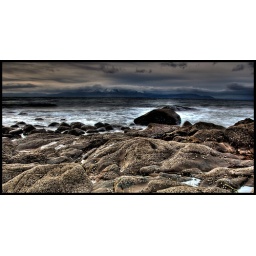
Difficult to capture the distant mountains coered in snow, against the clouds